Adaptive optics

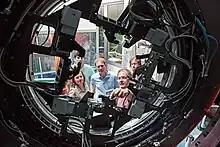
GRAAL is a ground layer adaptive optics instrument assisted by lasers.

Besides its use for improving nighttime astronomical imaging and retinal imaging, adaptive optics technology has also been used in other settings. Adaptive optics is used for solar astronomy at observatories such as the Swedish 1-m Solar Telescope, Dunn Solar Telescope, and Big Bear Solar Observatory. It is also expected to play a military role by allowing ground-based and airborne laser weapons to reach and destroy targets at a distance including satellites in orbit. The Missile Defense Agency Airborne Laser program is the principal example of this.